Vegårshei Station

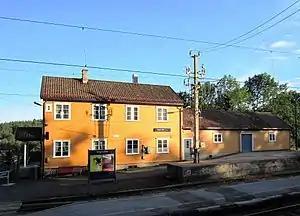

Vegårshei Station is a railway station located in the village of Myra in Vegårshei municipality in Agder county, Norway. The station is located along the Sørlandet Line and it is served by express trains to Kristiansand and Oslo. The station is owned and operated by Bane NOR.